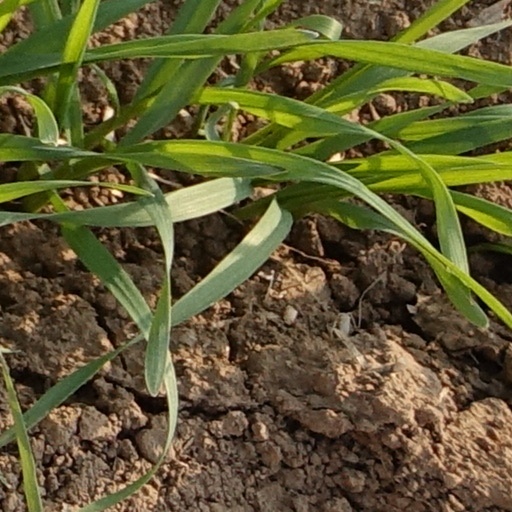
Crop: wheat